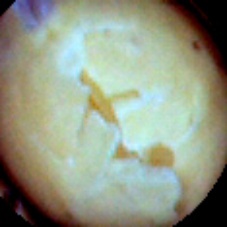
Label: Skin-damaged